El Triunfo, Baja California Sur

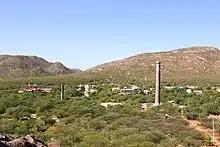
Panoramic view of El Triunfo in November 2021

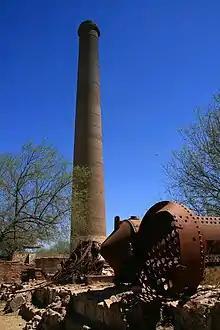
A closer look at "La Ramona"

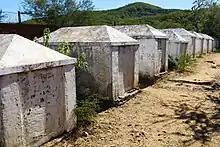
English cemetery above El Triunfo

El Triunfo is a town in La Paz Municipality, Baja California Sur, Mexico, about 4.5 miles north of San Antonio. The town is located at an elevation of above sea level and has a population of 313 as 2020. It is a former mining town.